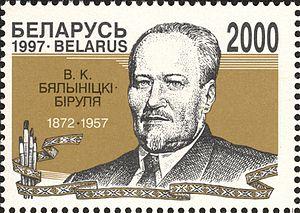
Vitold Kaetanovitch Bialynitski-Biroulia, né le 31 janvier 1872 dans un village de l'Empire russe près de Białynicz dans le gouvernement de Moguilev et mort le 18 juin 1957 près de Tver, est un peintre d'ascendance biélorusse, d'abord sujet de l'Empire russe, puis citoyen soviétique. C'est un peintre de genre réaliste.